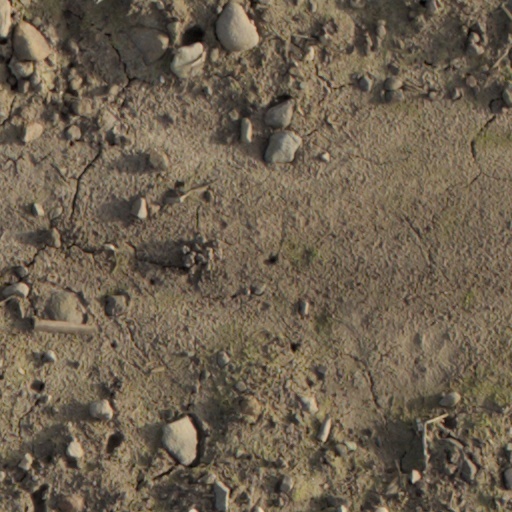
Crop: wheat